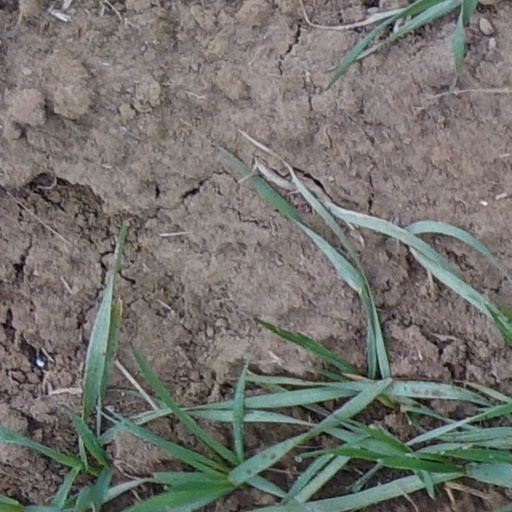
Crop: wheat